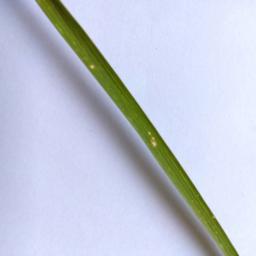
Label: Rice___Leaf_Blast